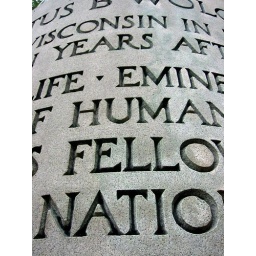
This is off a monument in lake park.